Yukio Hatoyama

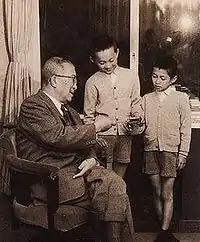
Ichirō Hatoyama and his two grandsons, Yukio and Kunio

Hatoyama comes from a prominent Japanese political family which has been likened to the Kennedy family of the United States.